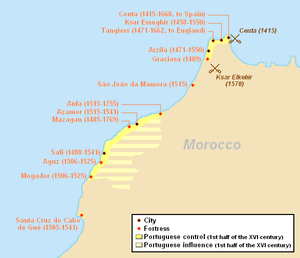
Slaget ved Ceuta / Perspektiv
Portugisisk ekspansion i Marokko 1415-1769
Slaget ved Ceuta 14. august 1415 og den efterfølgende portugisiske erobring af den marokkanske by Ceuta havde sine rødder i de tidligste år af Aviz-dynastiet i kongeriget Portugal. Såvel slaget ved Ceuta som – i et bredere perspektiv – æraen med Europas ekspansion var påvirket af Henrik Søfareren.